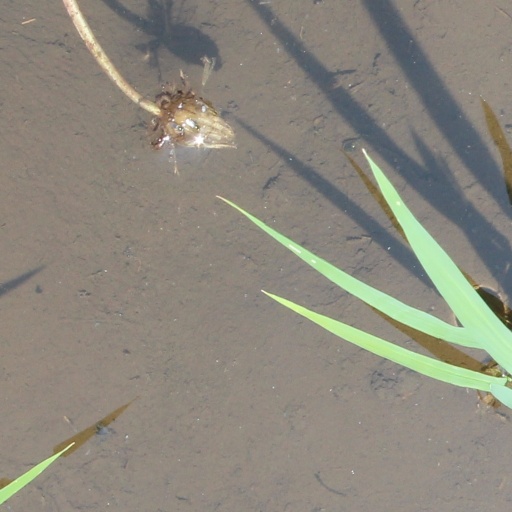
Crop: rice